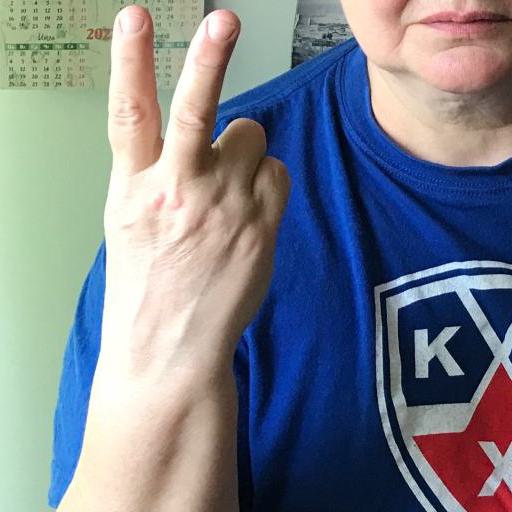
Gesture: peace_inverted